Fortress of Humaitá

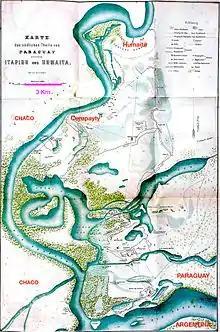
Humaitá in context. The small area where the Allies were bogged down for two and a half years in the wetlands of southwestern Paraguay. Notice the scale on the map.

The widespread perception which it created in its heyday – that Paraguay was a country difficult to invade – may have induced its Marshal-President Francisco Solano López to take unnecessary risks in foreign policy and, in particular, to seize government vessels and provinces of the much more populous Brazil and Argentina and to send armies to invade them and Uruguay. They united against him in the Treaty of the Triple Alliance. The war led to his country's utter defeat and ruin and the casualties were immense.